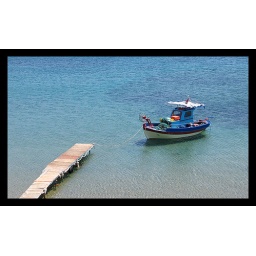
Fishing boat near Livadi Yeranou beach